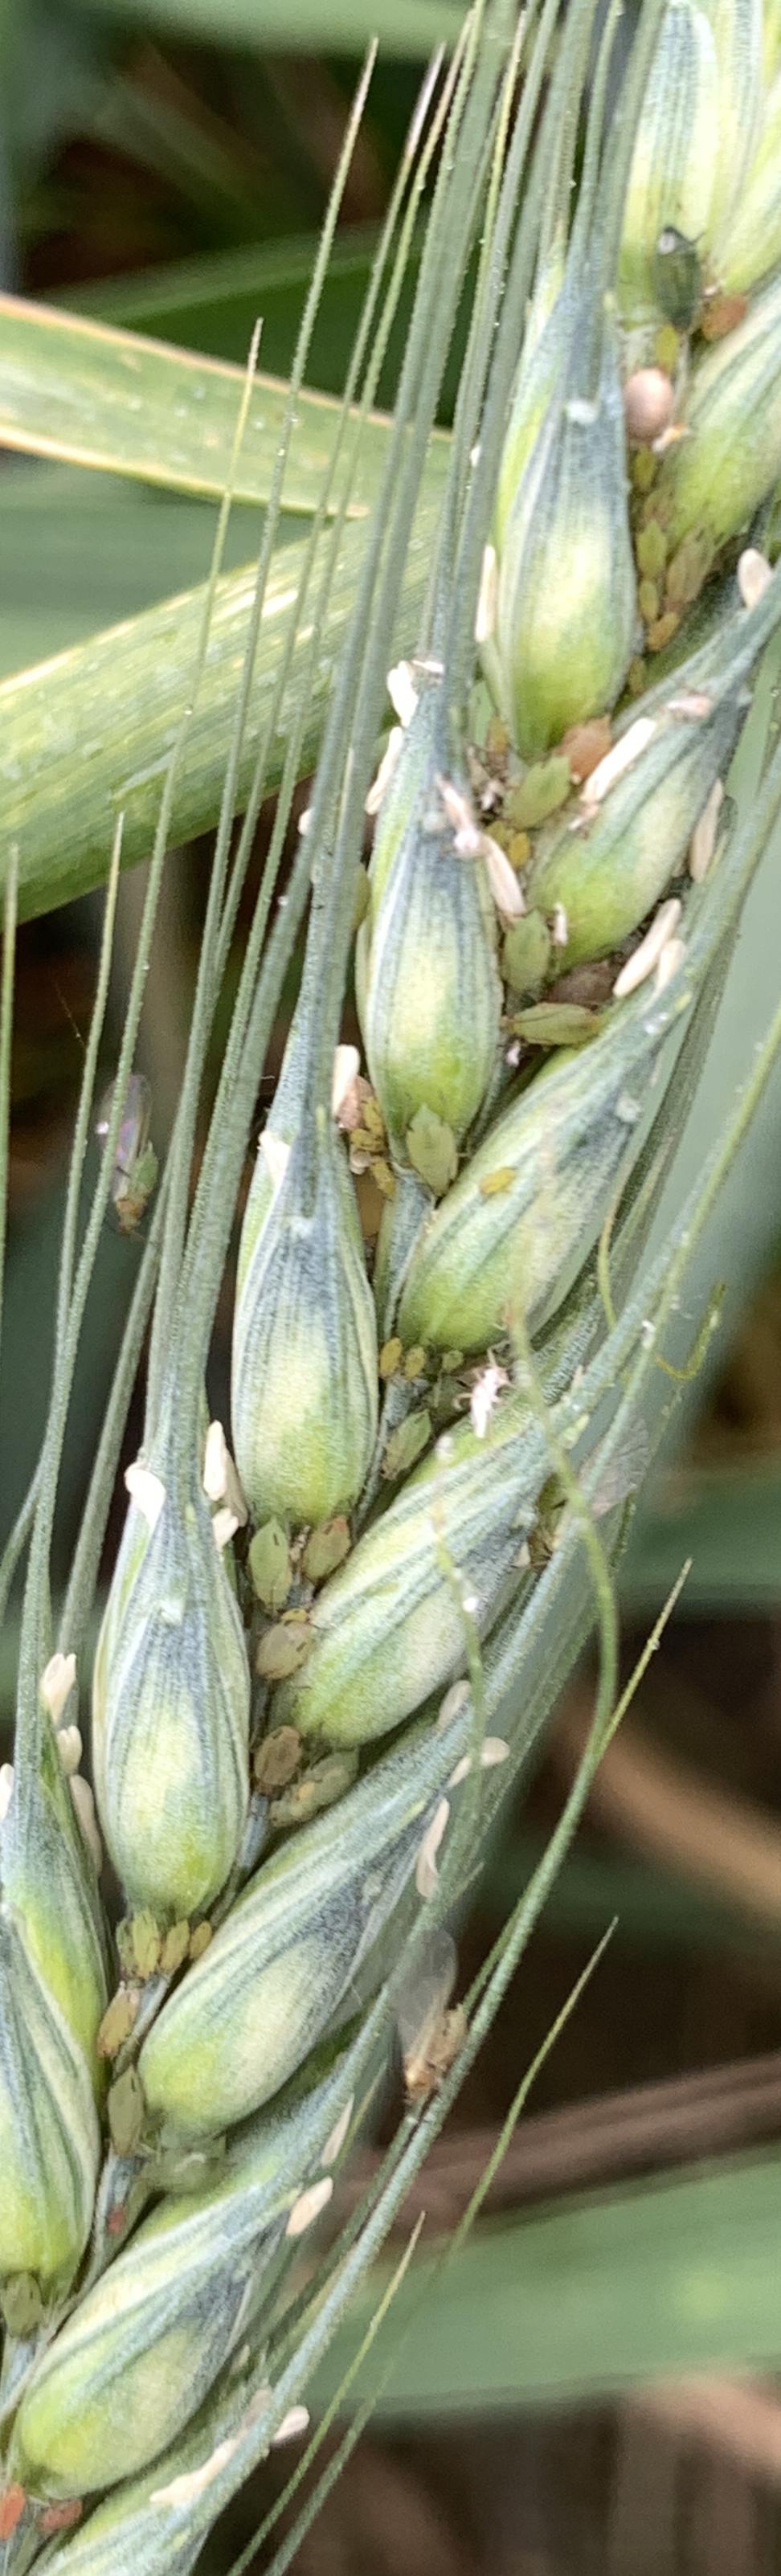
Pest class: english_grain_aphid